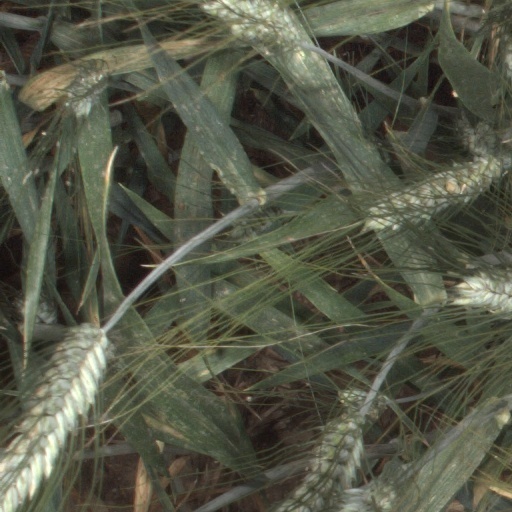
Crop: wheat